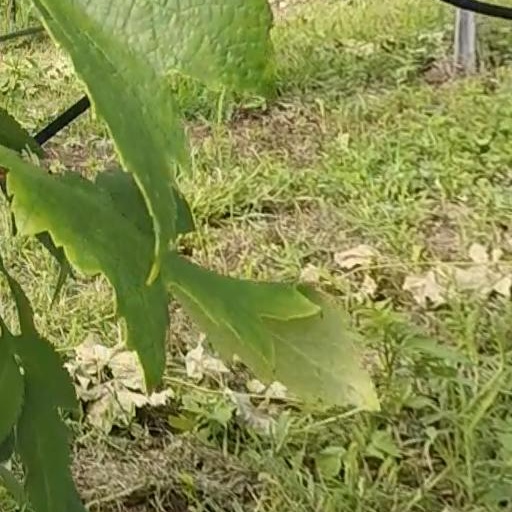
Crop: grape